Thaddaeus Ropac (galleries)

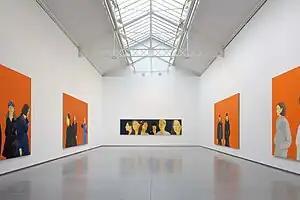
Thaddaeus Ropac Paris

Thaddaeus Ropac are a group of galleries founded in 1981 by the Austrian gallerist Thaddaeus Ropac and has since specialized in International Contemporary Art.